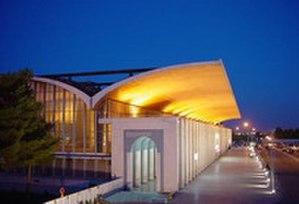
Heydar Gholi Khan Ghiaï de Chamlou, né le 23 octobre 1922 à Téhéran et mort le 6 septembre 1985 à Antibes, est un architecte iranien.